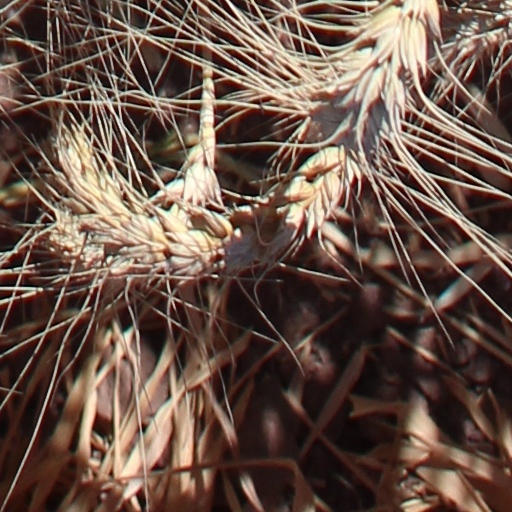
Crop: wheat